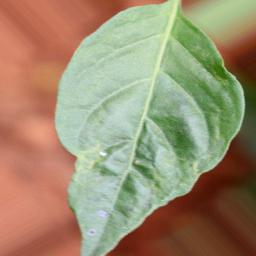
Label: mites_and_trips